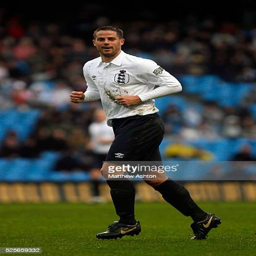
football player playing for a team in the match